List of cities in Hesse by population

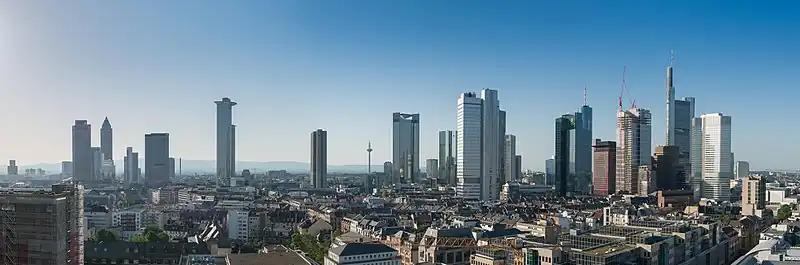
Frankfurt am Main

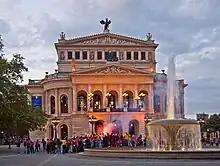
Frankfurt am Main

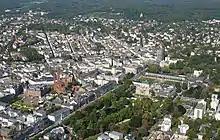
Wiesbaden

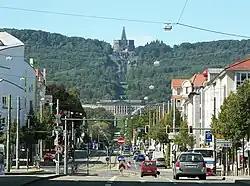
Kassel

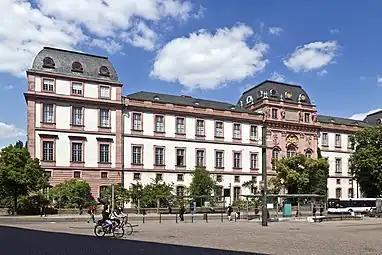
Darmstadt

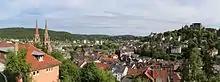
Marburg

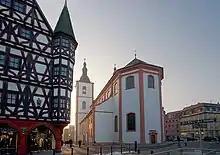
Fulda

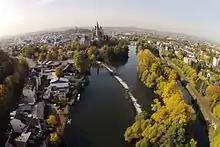
Limburg an der Lahn

The following table lists the 59 cities in Hesse with a population of at least 20,000 on May 15, 2022, as estimated by the Federal Statistical Office of Germany. A city is displayed in bold if it is a state or federal capital.